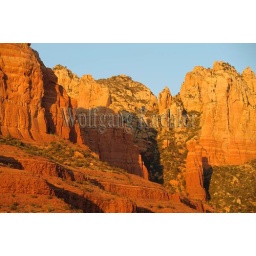
Usa, arizona, near sedona, view of ship rock in evening light